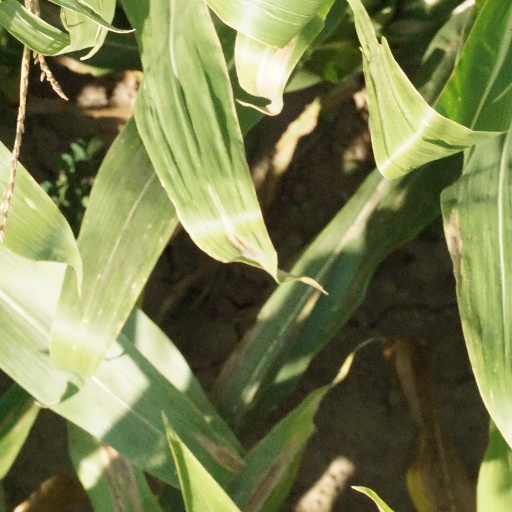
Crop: maize; corn